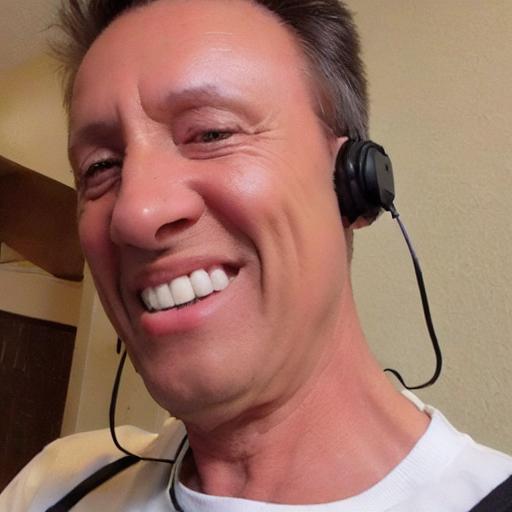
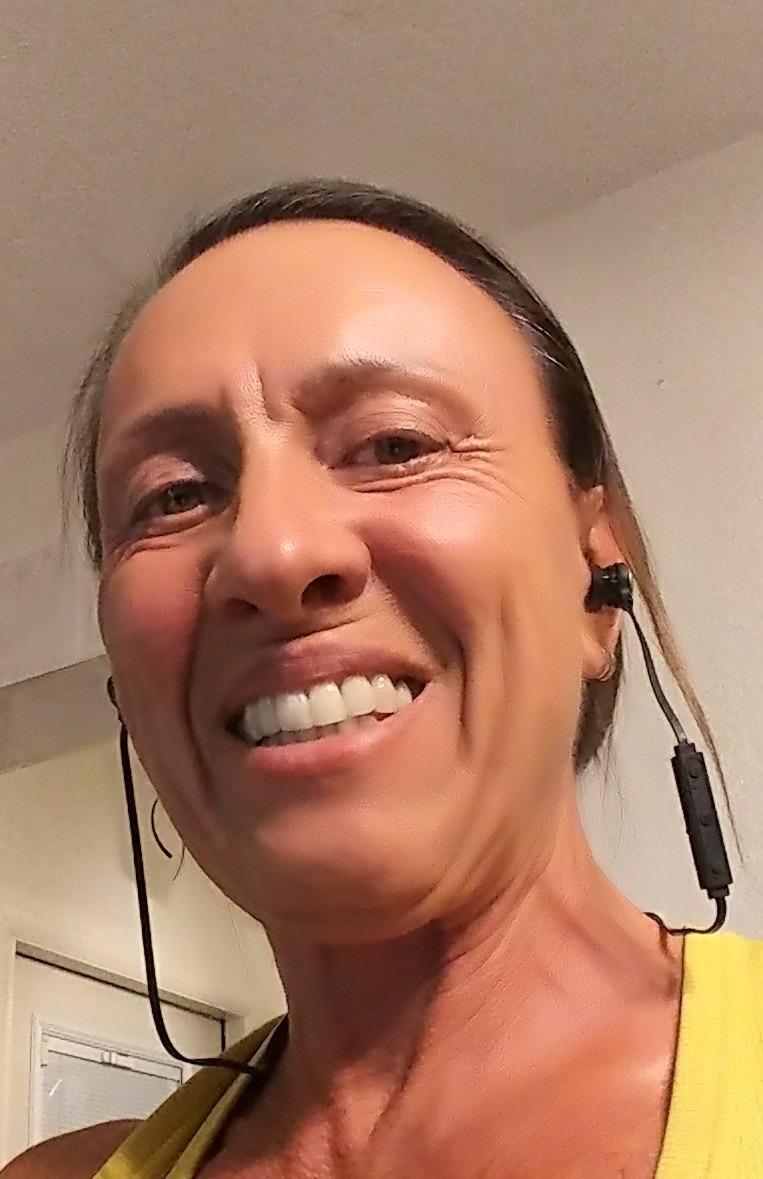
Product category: earbuds
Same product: no